Yazidis

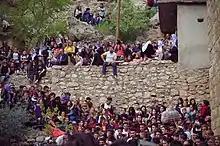
Yazidi new year celebrations in Lalish, 18 April 2017

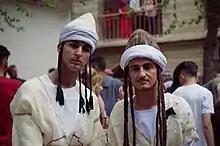
Two Yazidi men at the new year celebrations in Lalish, 18 April 2017

According to the Human Rights Watch, Yazidis were under the Arabisation process of Saddam Hussein between 1970 and 2003. In 2009, some Yazidis who had previously experienced the Arabisation policies of Saddam Hussein complained about the political tactics of leaders of the Kurdistan Region that since 1992 were intended to make Yazidis identify as Kurds. A report from Human Rights Watch (HRW), in 2009, declares that to incorporate disputed territories in northern Iraq—particularly the Nineveh province—into the Kurdish region, the KDP authorities had used KRG's political and economical resources to make Yazidis identify as Kurds. The HRW report also criticises heavy-handed tactics."